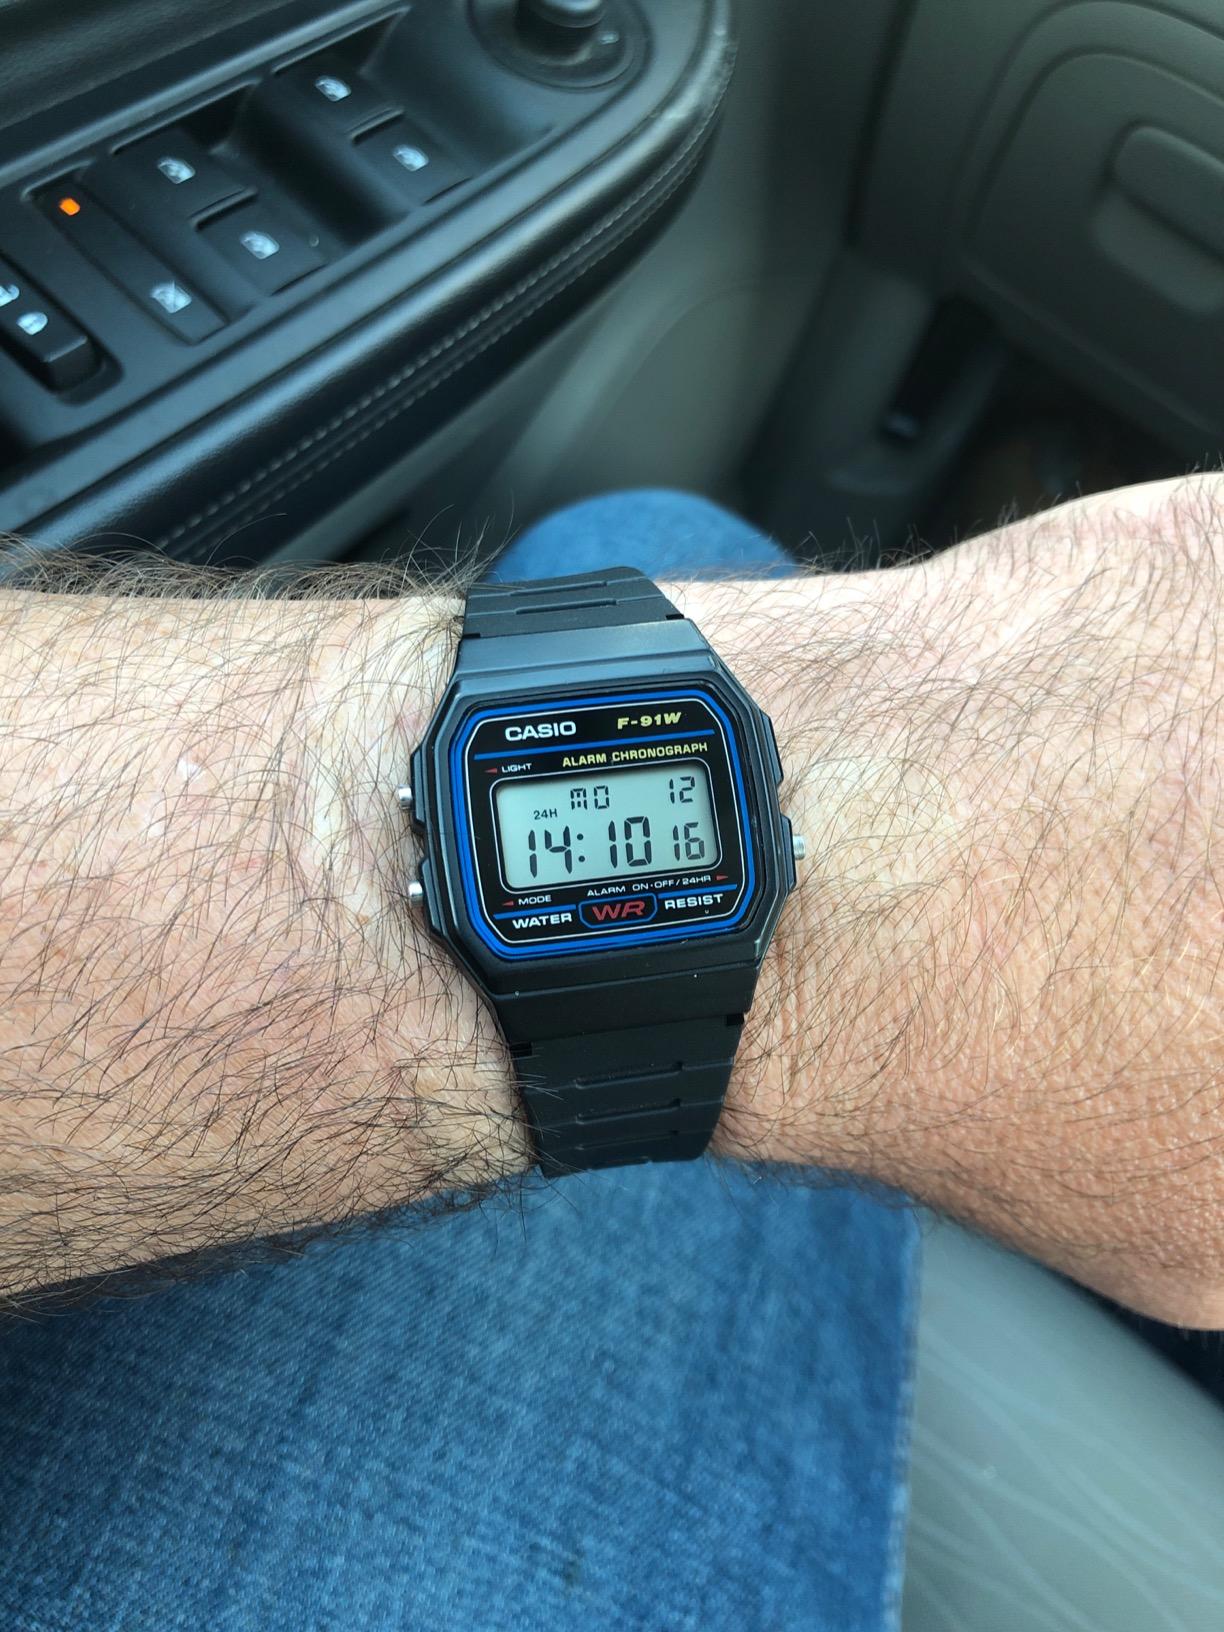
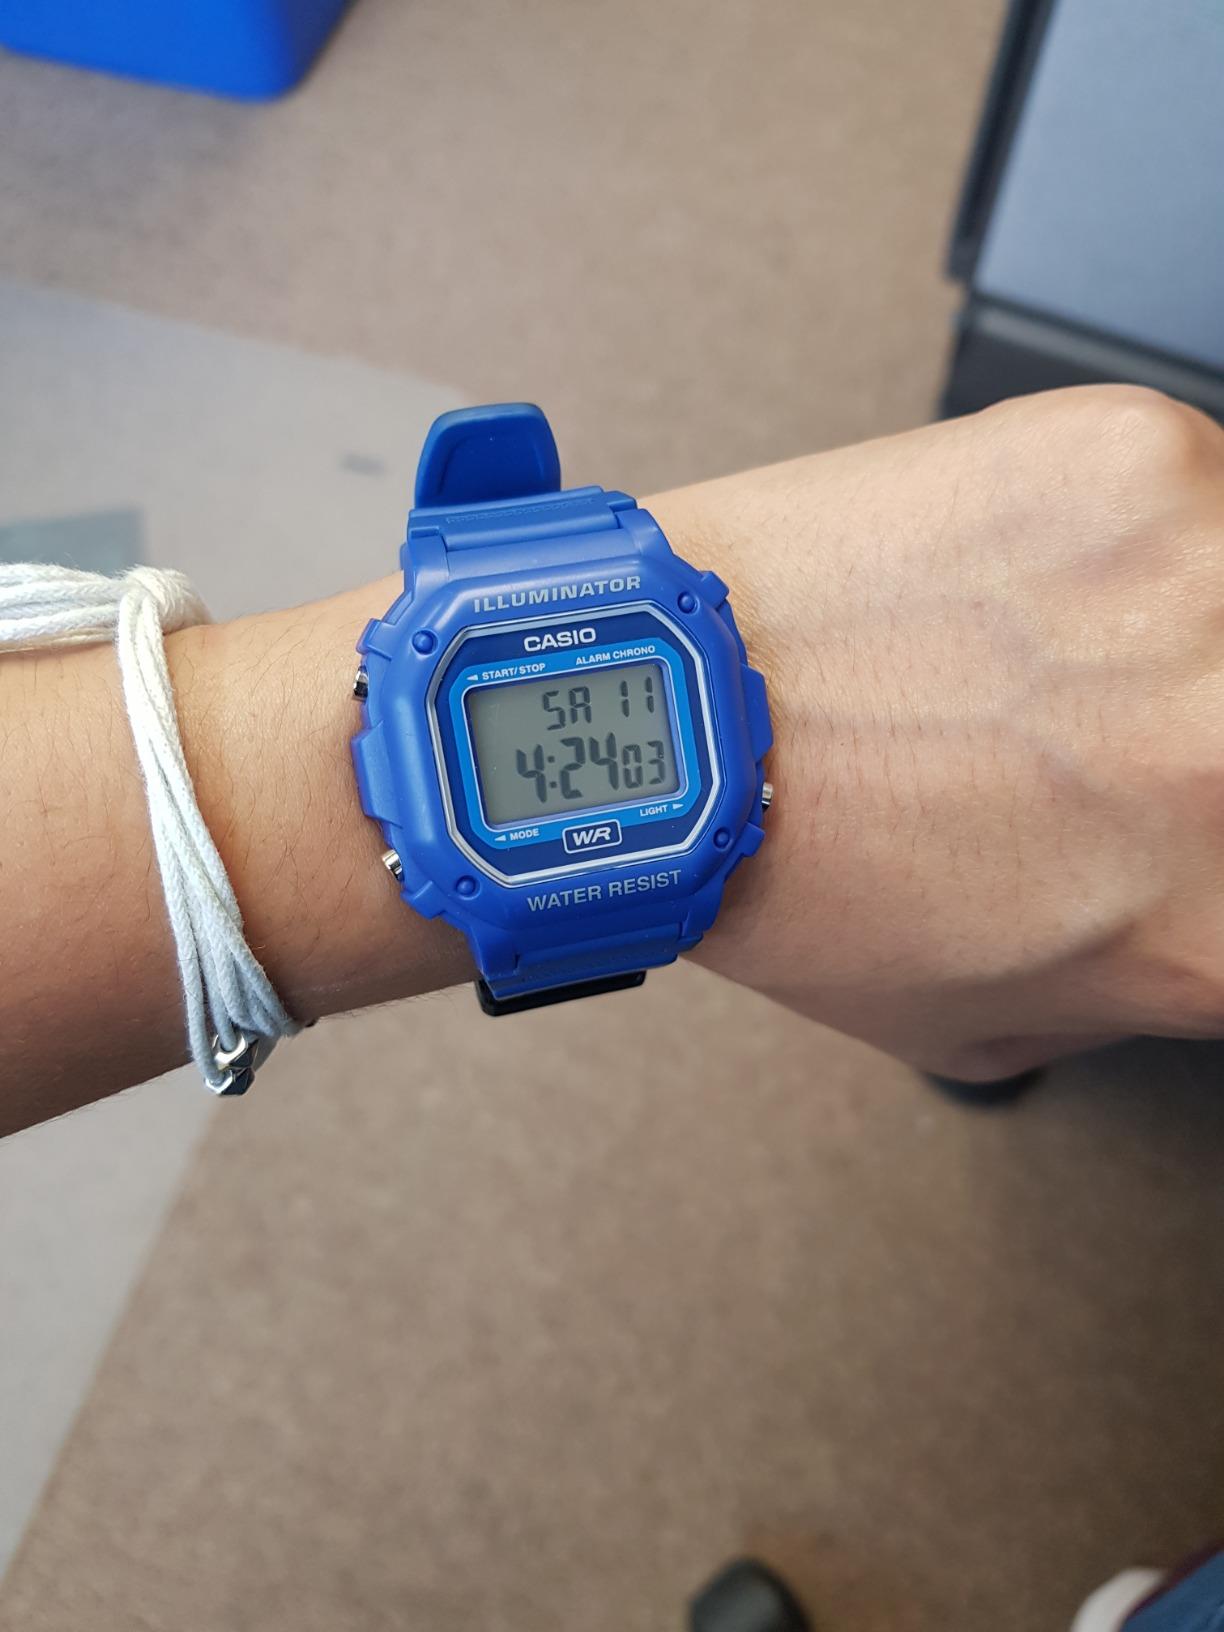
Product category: accessories_watch
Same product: no